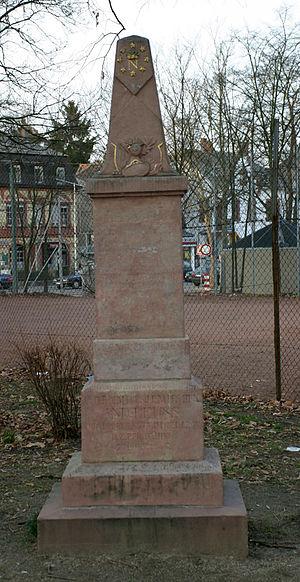
Mainz-Gonsenheim est un quartier de la ville de Mayence, capitale du Land de Rhénanie-Palatinat.